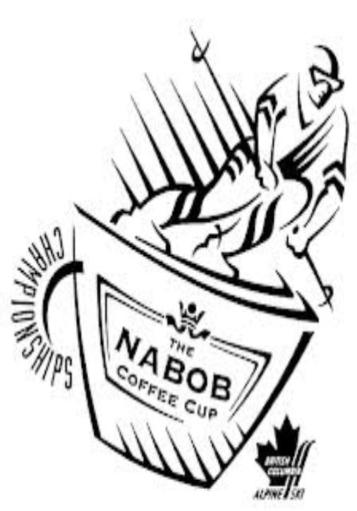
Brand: nabob
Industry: Food